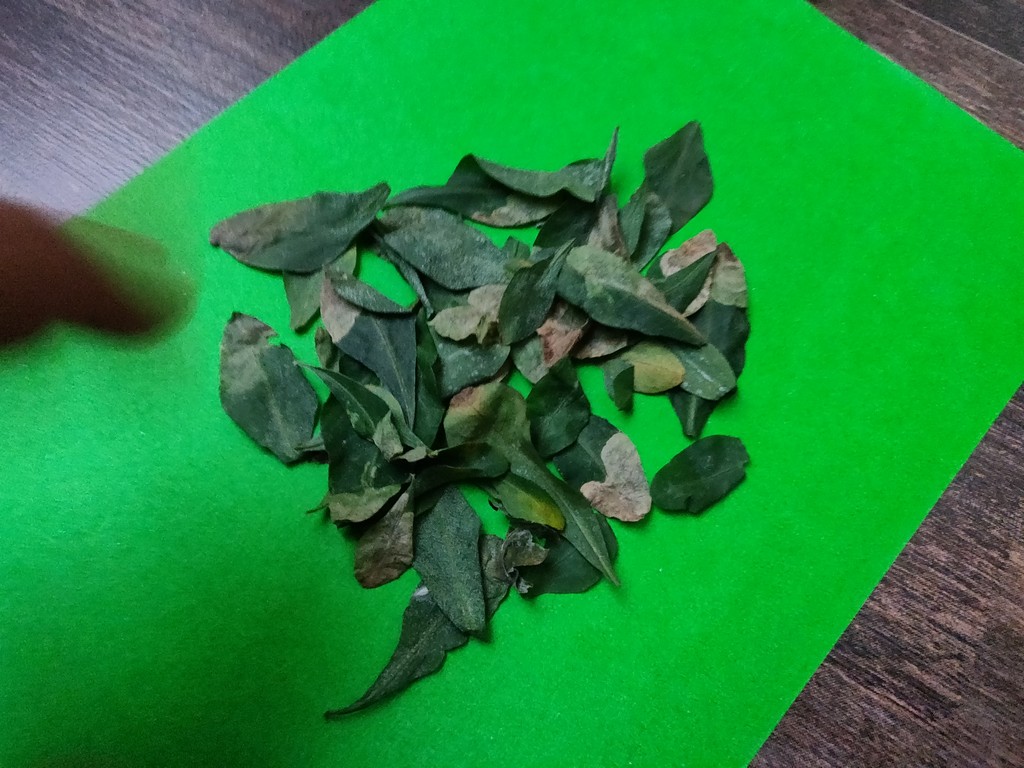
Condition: Unhealthy
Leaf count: multiple
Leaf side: unknown